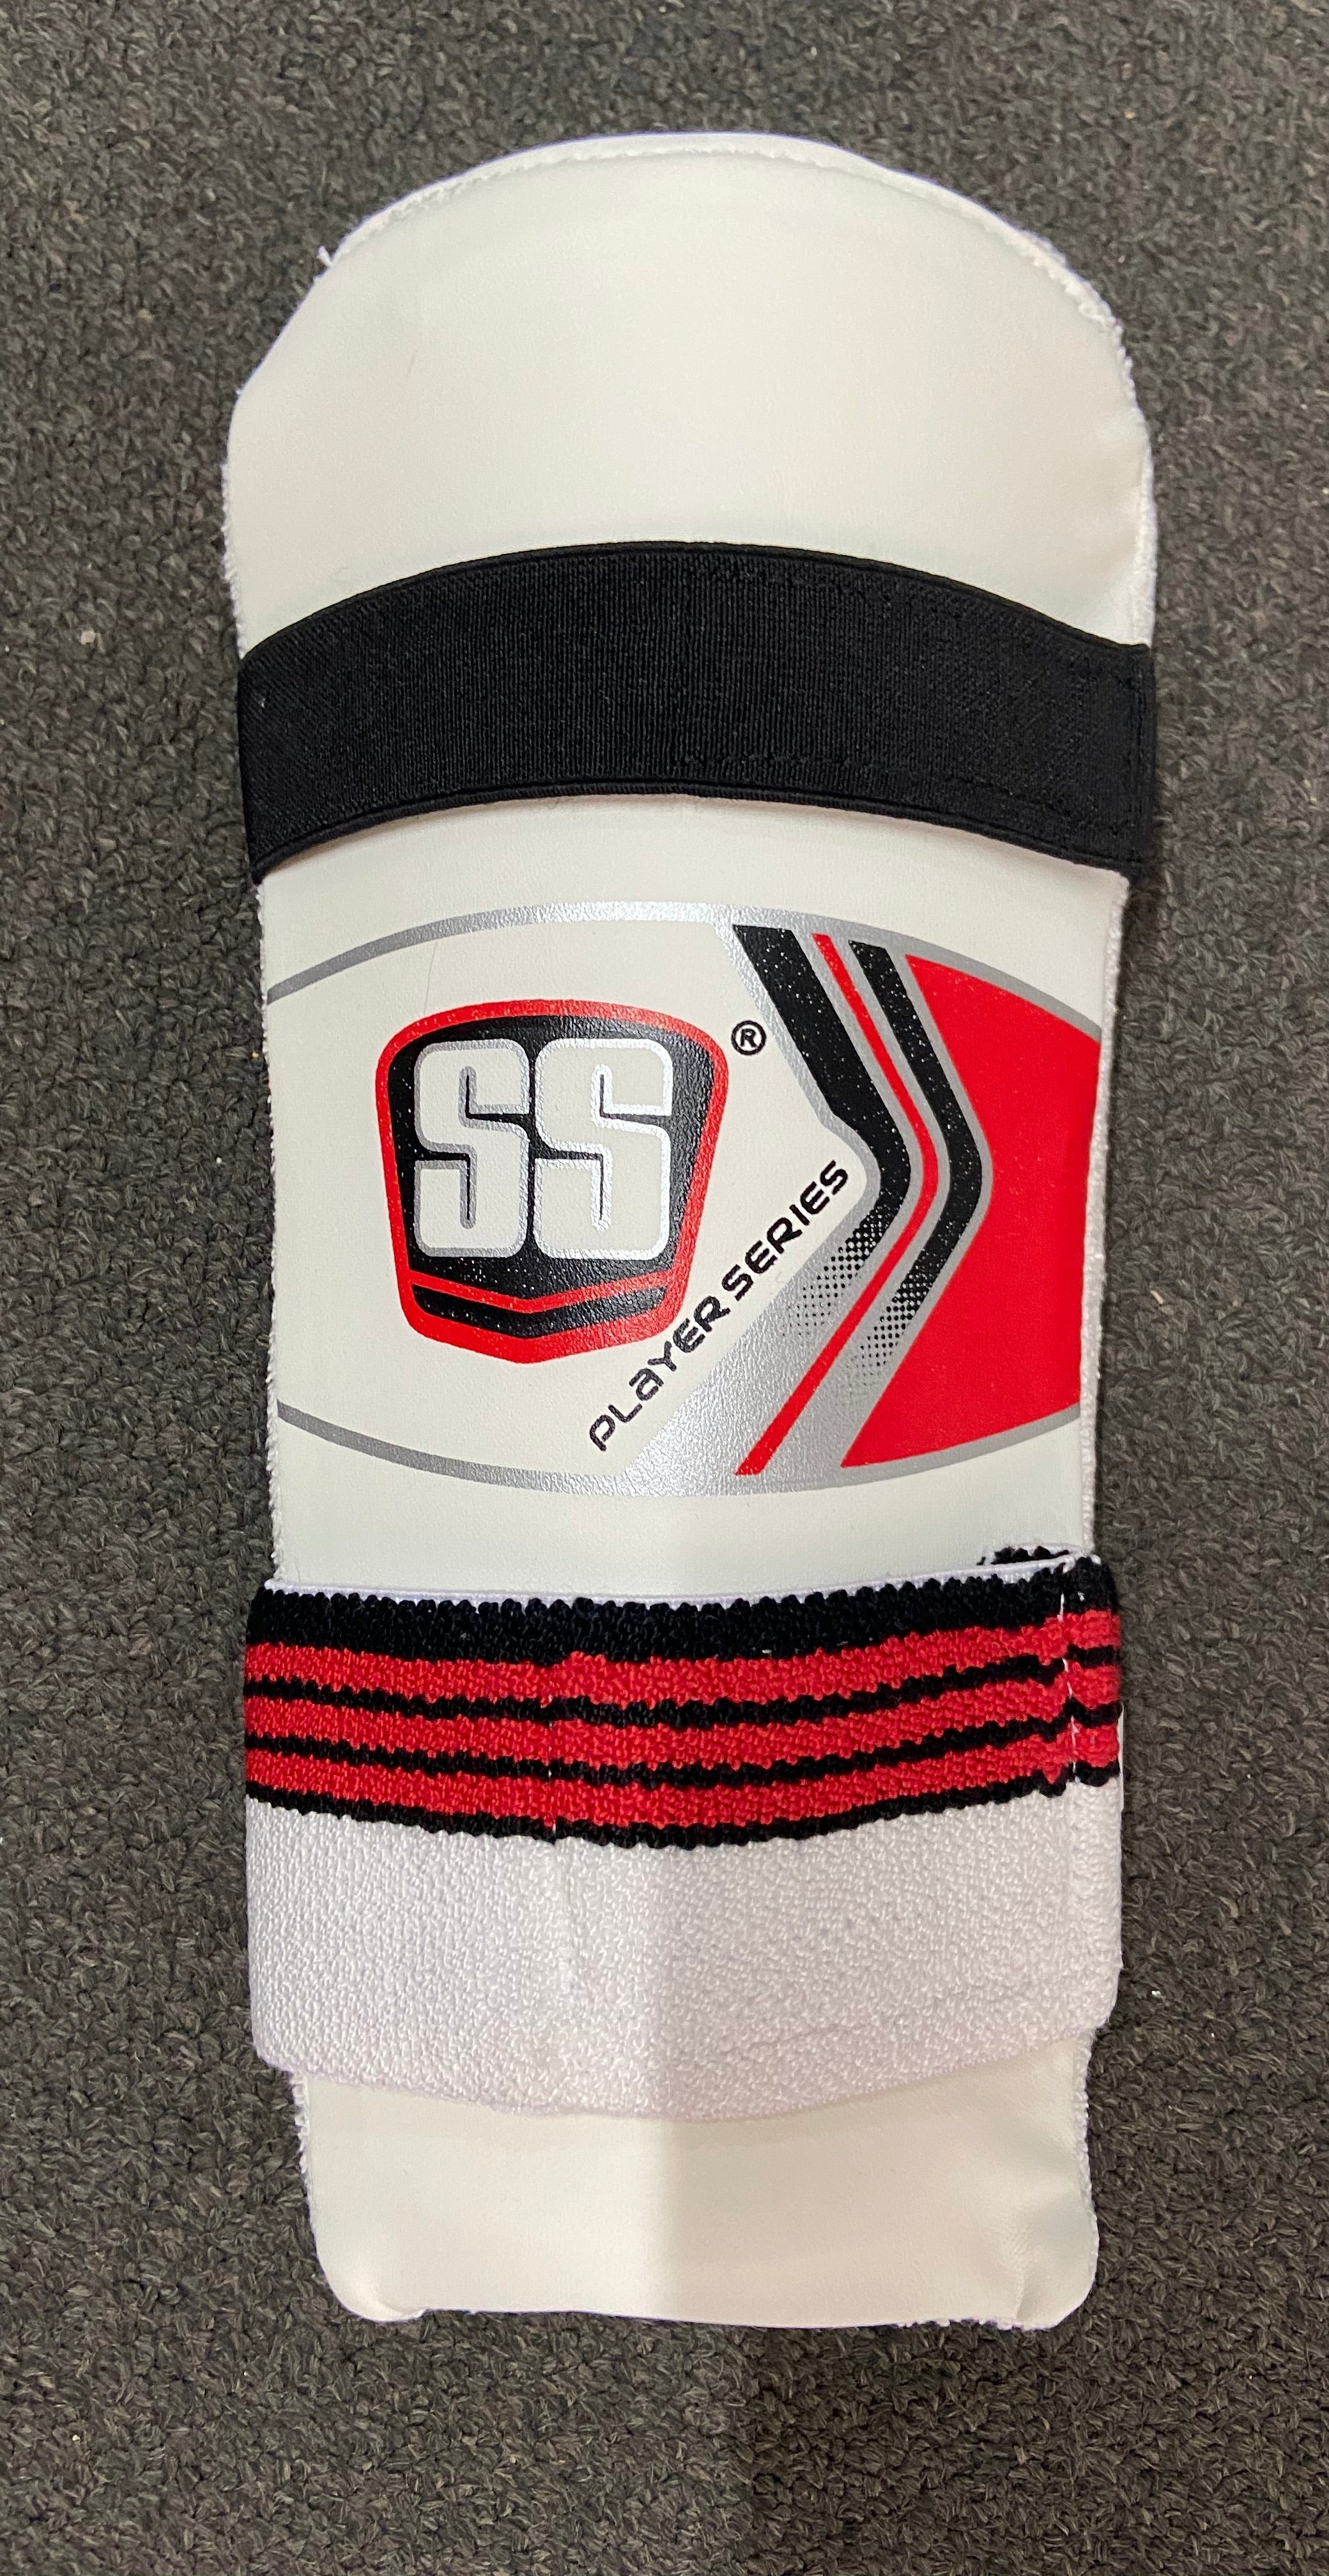
SS Ton Players Series - Arm Guard
SS Ton Players Arm Guard Top End Protection Light Weight Sweat Absorbing material back side Soft on the skin Big Strap for more stability.
Brand: kragbuzzretail
Category: Sporting Goods > Athletics > Cricket > Cricket Protective Gear